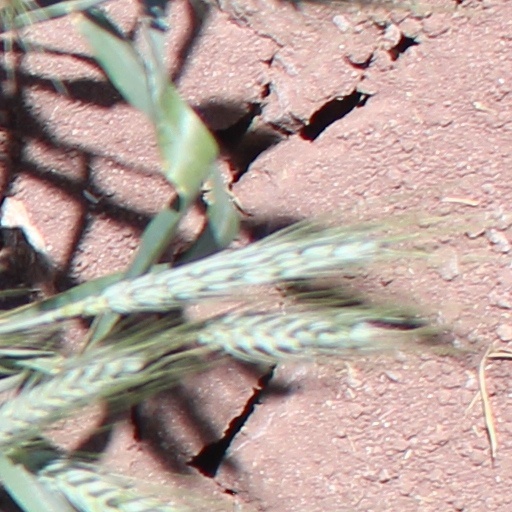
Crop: wheat